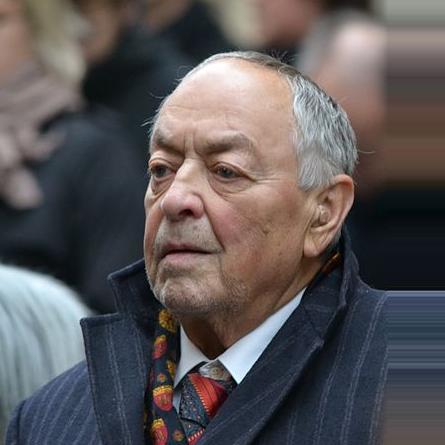
Age: 77